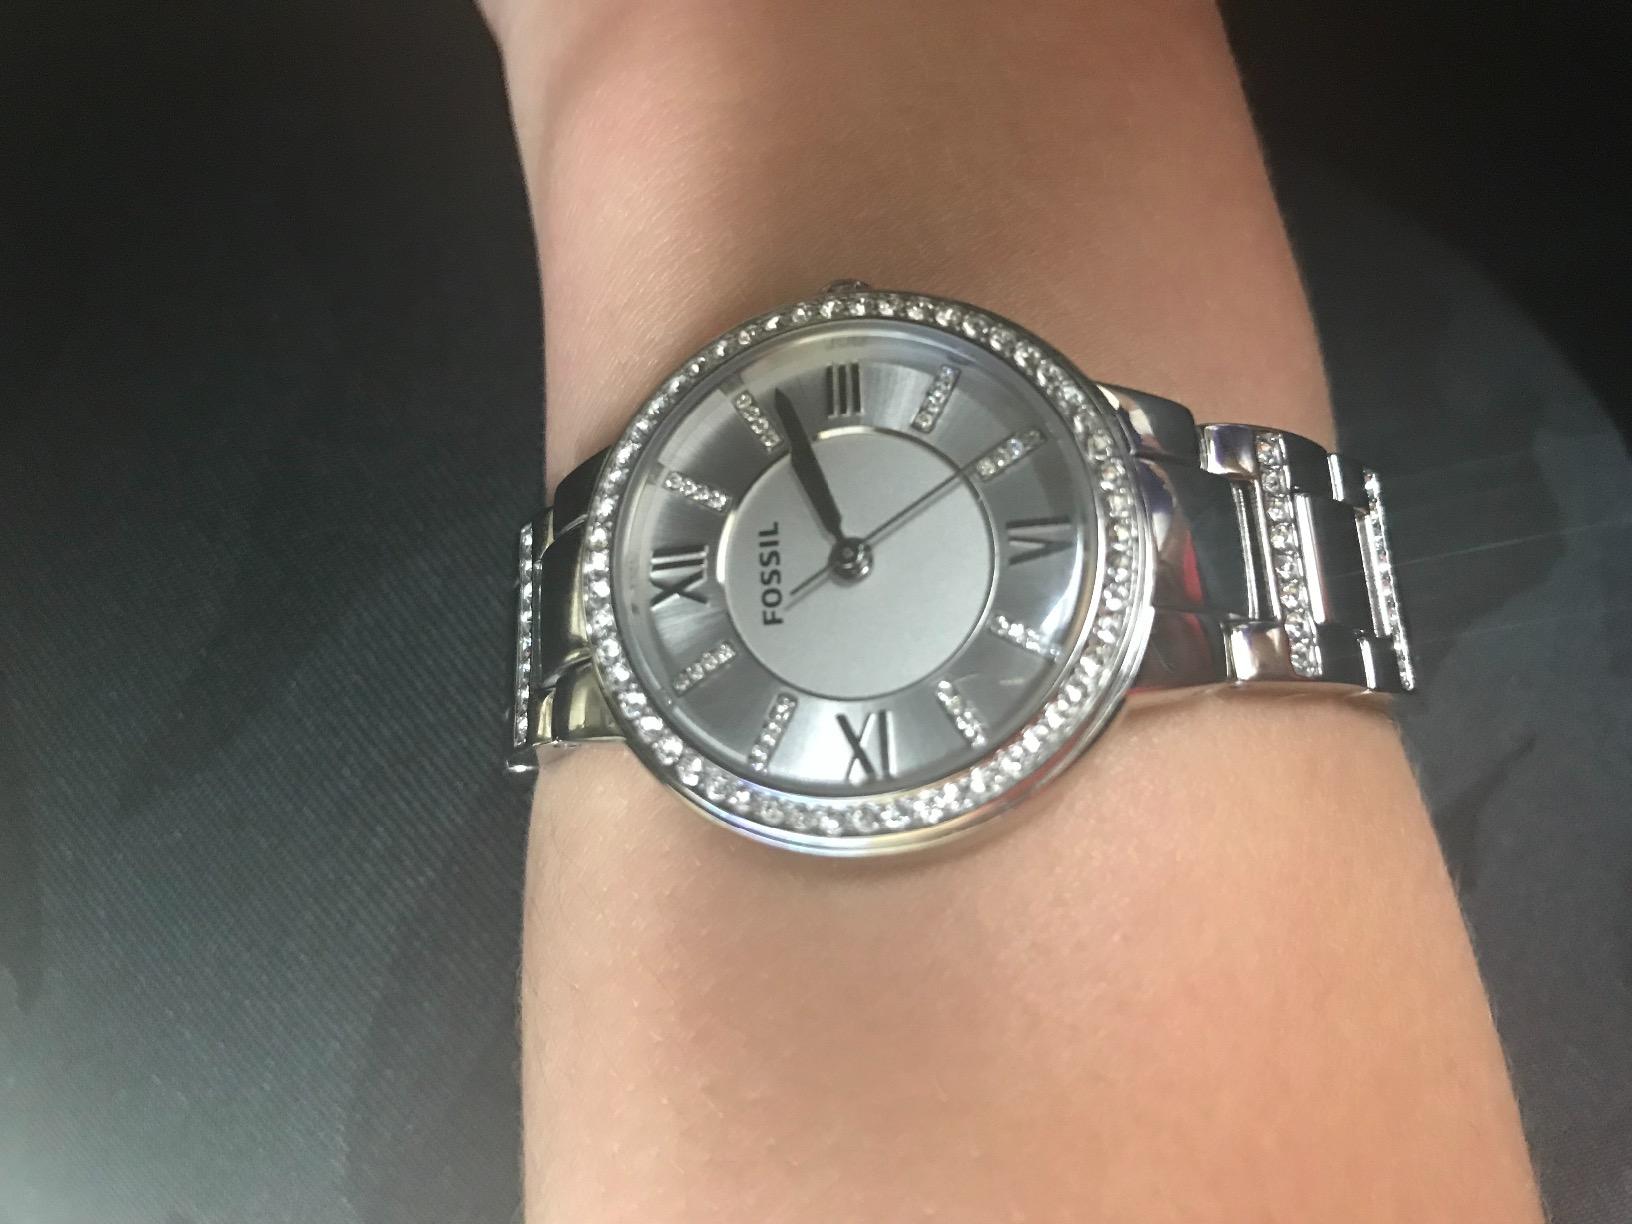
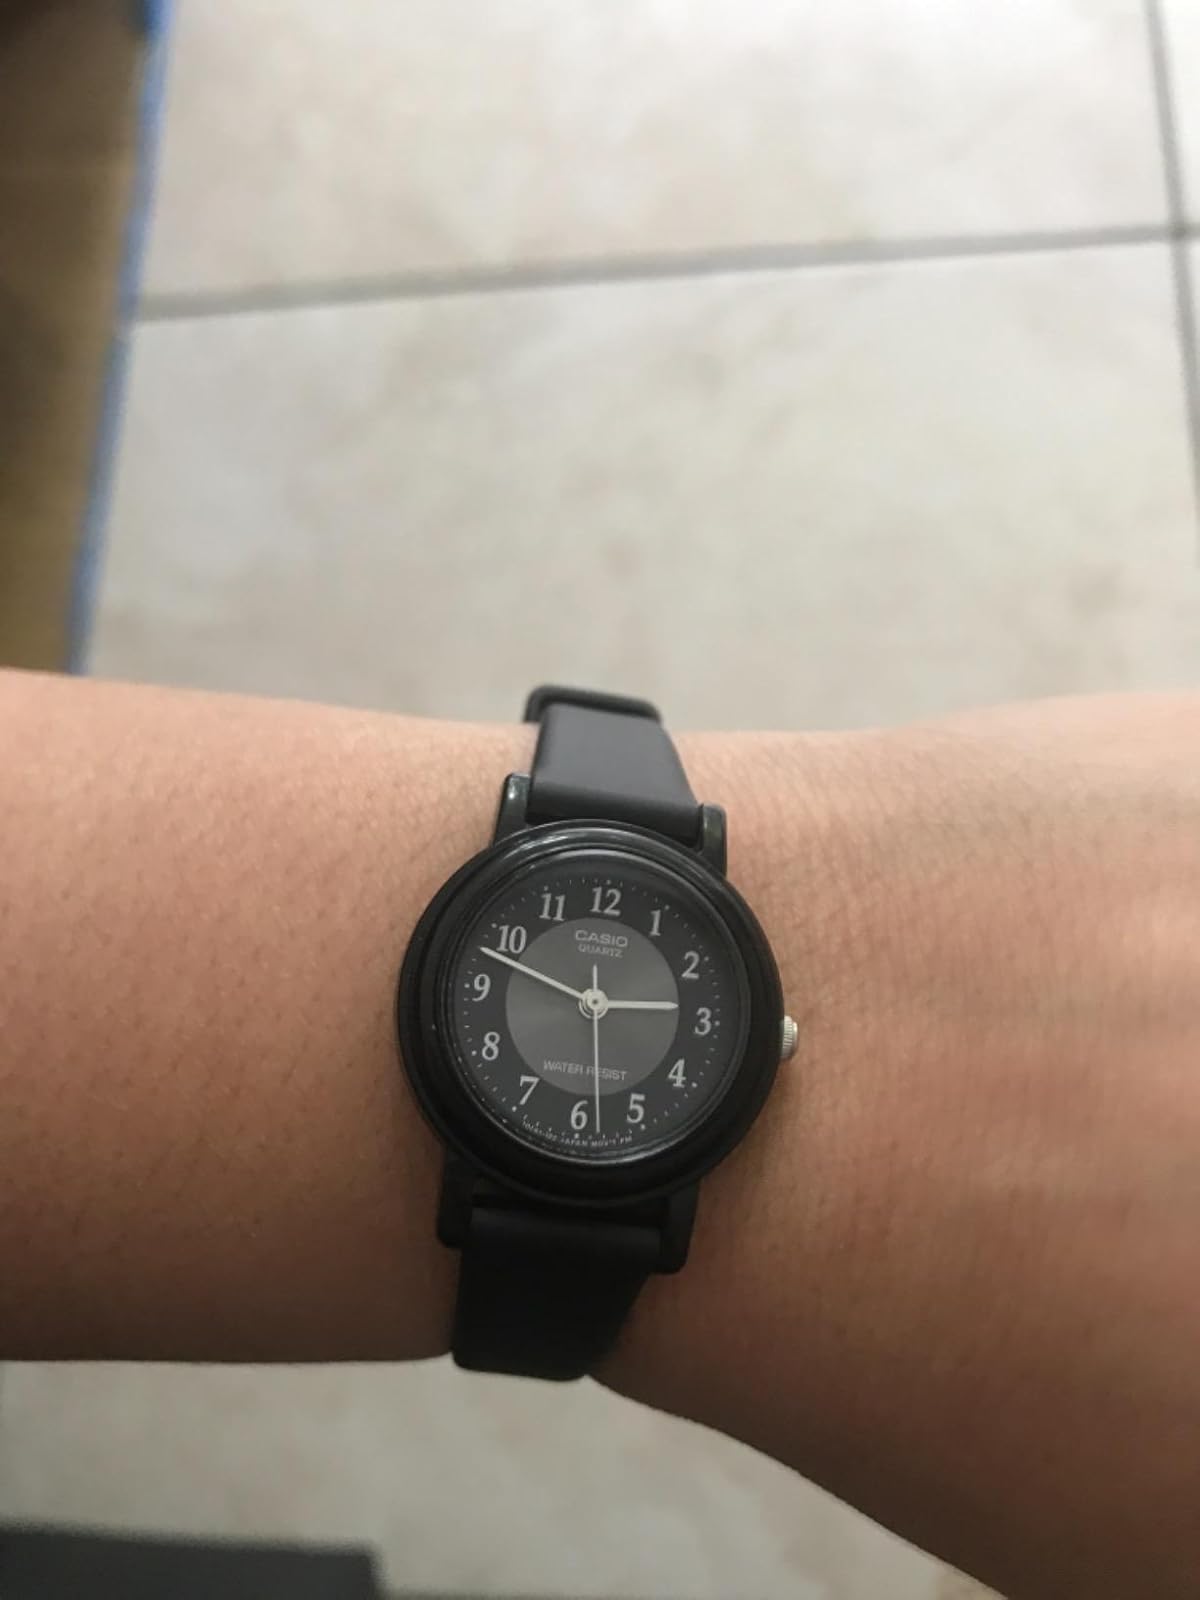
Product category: accessories_watch
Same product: no